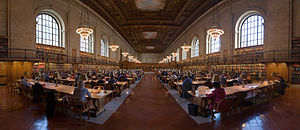
New York Public Library
En af bibliotekets læsesale.
New York Public Library er det kommunale folkebibliotek i New York. Det regnes som et af verdens fornemste biblioteker, og det er et af verden største biblioteker.